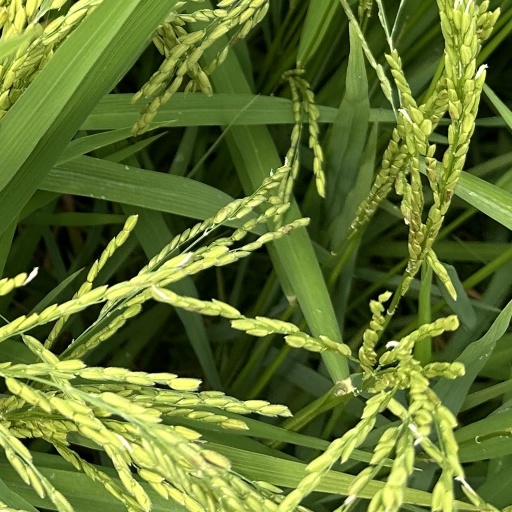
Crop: rice